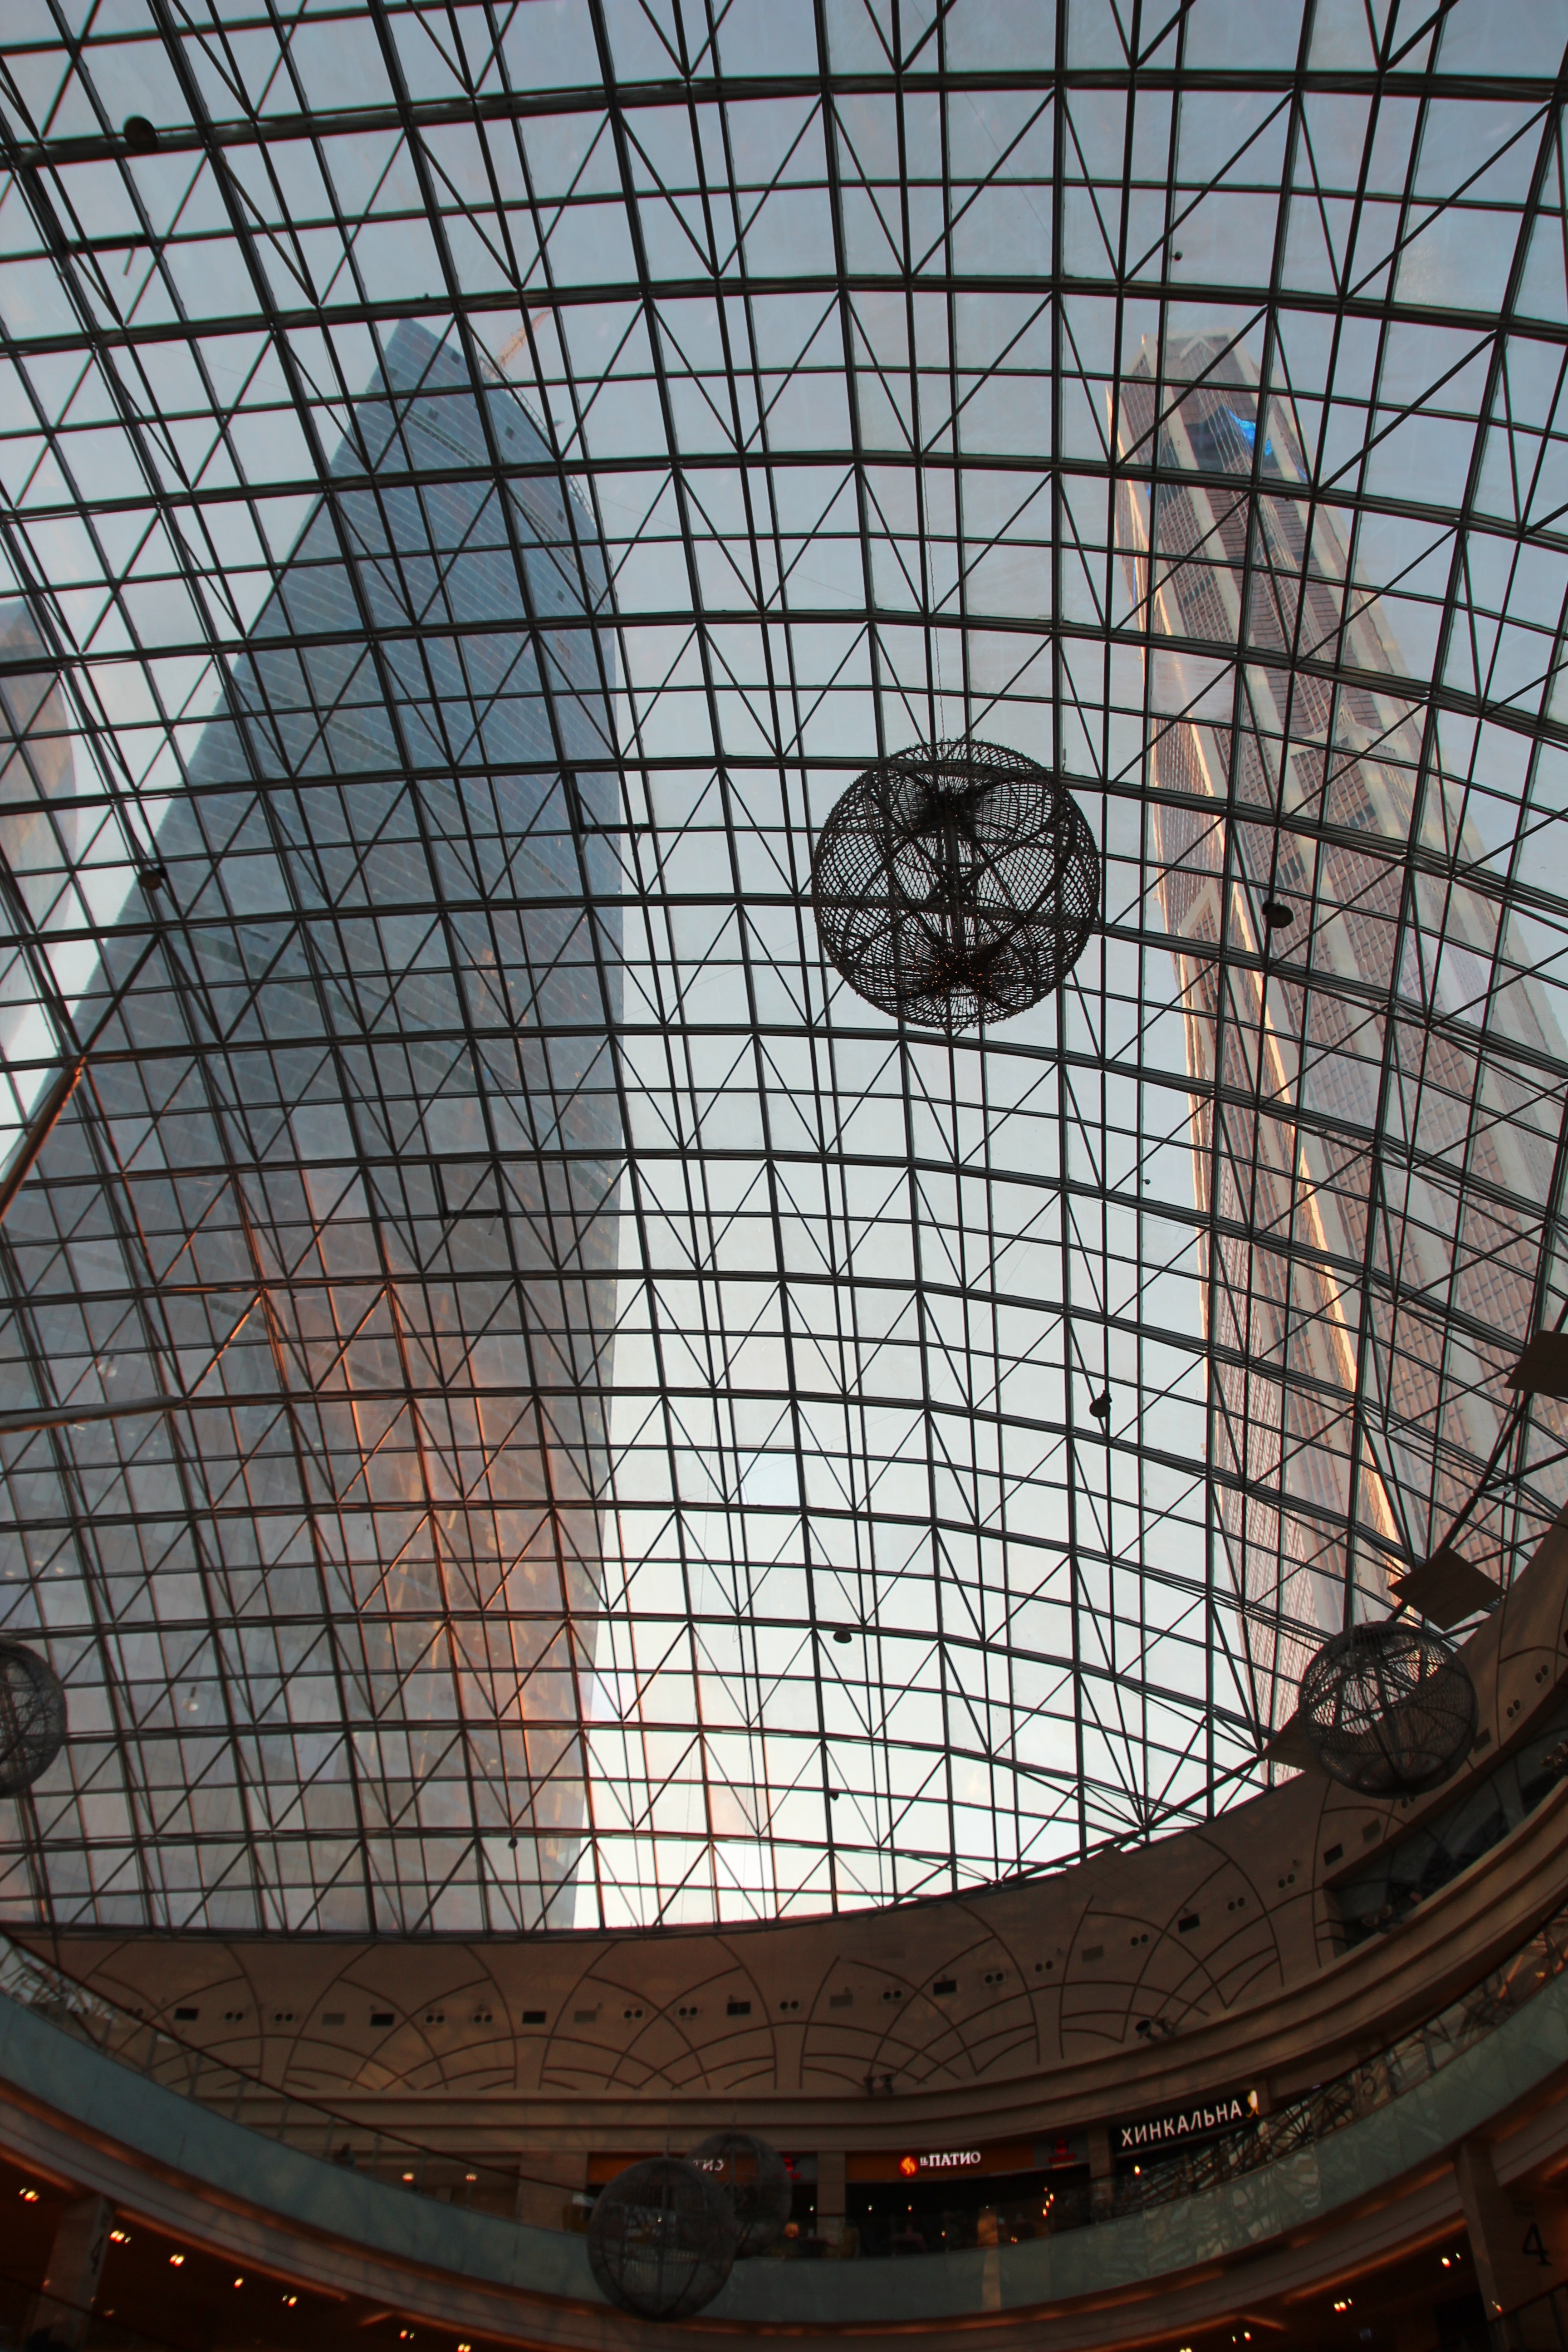
architecture, structure, skyline, skyscraper, reflection, facade, skyscrapers, symmetry, moscow, dome, shape, new city, urban area